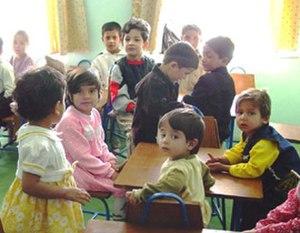
Dans le cadre de la psychologie analytique, l'éducation commence par celle de l'éducateur, en particulier au travers d'un apprentissage de soi, une connaissance de soi. Le présupposé étant que si l'on se connaît mieux, on peut mieux agir envers les autres, en particulier envers les enfants.
Le système éducatif en Afghanistan comprend l'enseignement primaire et secondaire ainsi que l'enseignement supérieur, qui sont supervisés par le ministère de l'Éducation et le ministère de l'Enseignement supérieur, situés à Kaboul. L'Afghanistan traverse un processus de reconstruction nationale et, malgré les obstacles, les institutions sont restaurées à travers le pays. En 2013, il y avait 10,5 millions d'élèves dans les écoles de l'Afghanistan, un pays de 27,5 millions d'habitants.